Great Northern Railway (Great Britain)

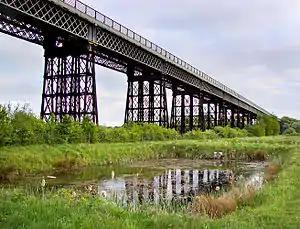
Bennerley viaduct in 2010

In 1848 the East Lincolnshire Line (leased from the East Lincolnshire Railway) was opened, as was the Great Northern Railway's own route from Peterborough (Werrington Junction) via Spalding and Boston to Lincoln. The GNR had decided not to build the authorised line from Lincoln to Bawtry, for its intended Bawtry-to-Sheffield branch had been cut out of the authorising act. The GNR extended to Gainsborough, but was unable for some years to get authorisation for a different approach to Doncaster from there to Rossington. In the meantime, the GNR used the MS&LR line from Gainsborough to Retford.